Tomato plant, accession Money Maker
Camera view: bottom (45 deg); turntable rotation: 90 degrees
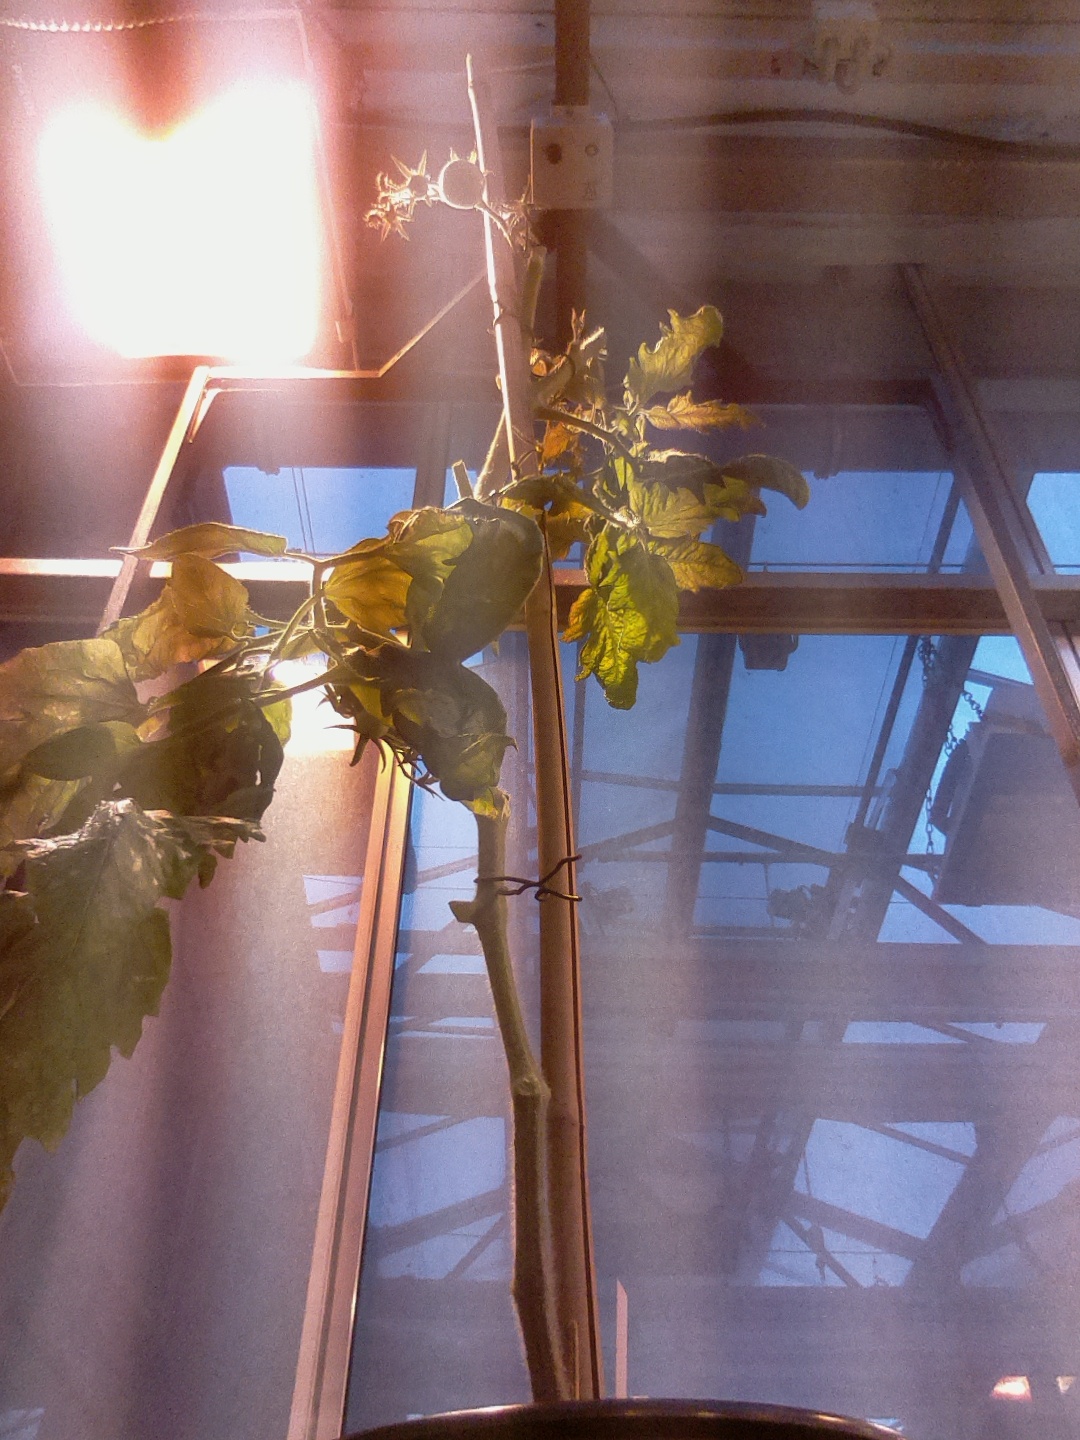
BBCH growth stage 77: 70%-80% of final fruit size